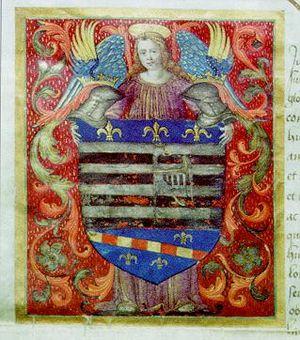
Košice, appelée parfois Cassovie en français sur la base du nom latin Cassovia, est la deuxième ville de Slovaquie par sa population et était la cinquième de l'ancienne Tchécoslovaquie.
Les armoiries de Košice sont les armoiries de la ville de Košice et datent de 1369. Ce furent les premières à être attribuées à une ville d'Europe.